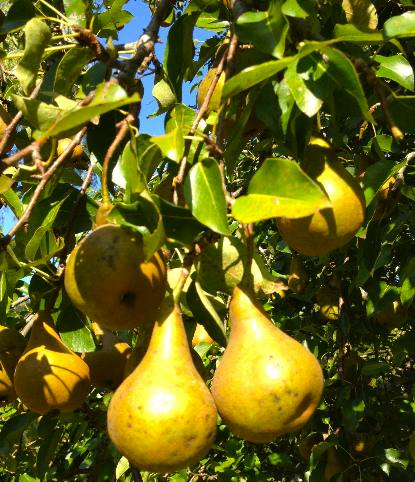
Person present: No